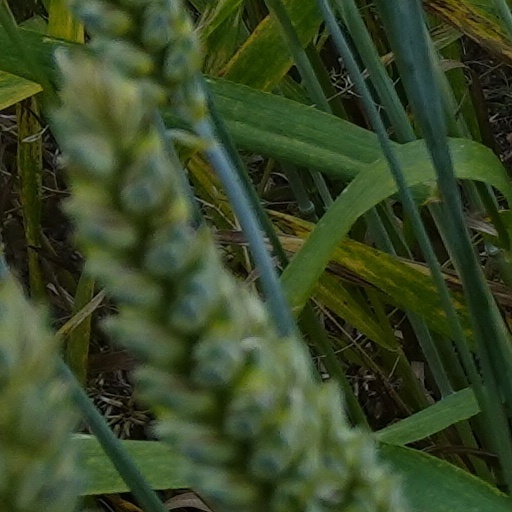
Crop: wheat